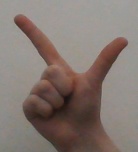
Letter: laam